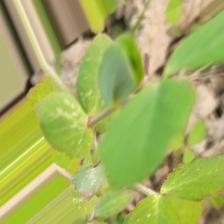
Label: Powdery Mildew